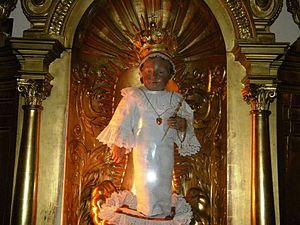
Statue du petit roi de grâce